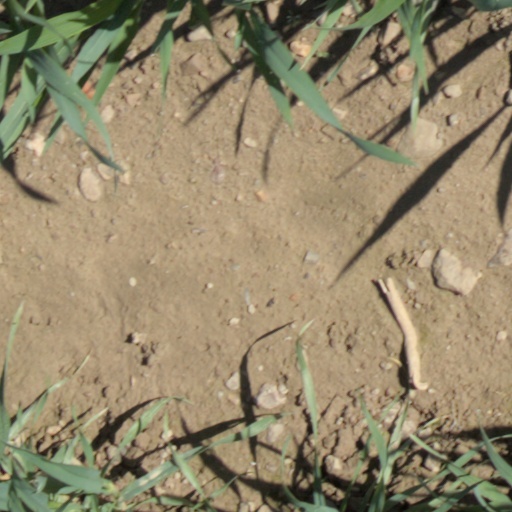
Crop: wheat